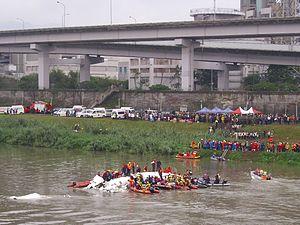
Le vol 235 de TransAsia Airways, vol intérieur taïwanais à destination de l'île de Kinmen assuré par un ATR 72-600, s'est écrasé dans la rivière Keelung le 4 février 2015 à 10 h 55 locales, deux minutes et quarante secondes après son décollage de Taipei, après que le turbopropulseur droit fut tombé en panne et que le moteur gauche eut été arrêté par erreur.